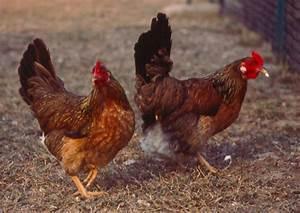
chicken